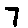
Label: 7